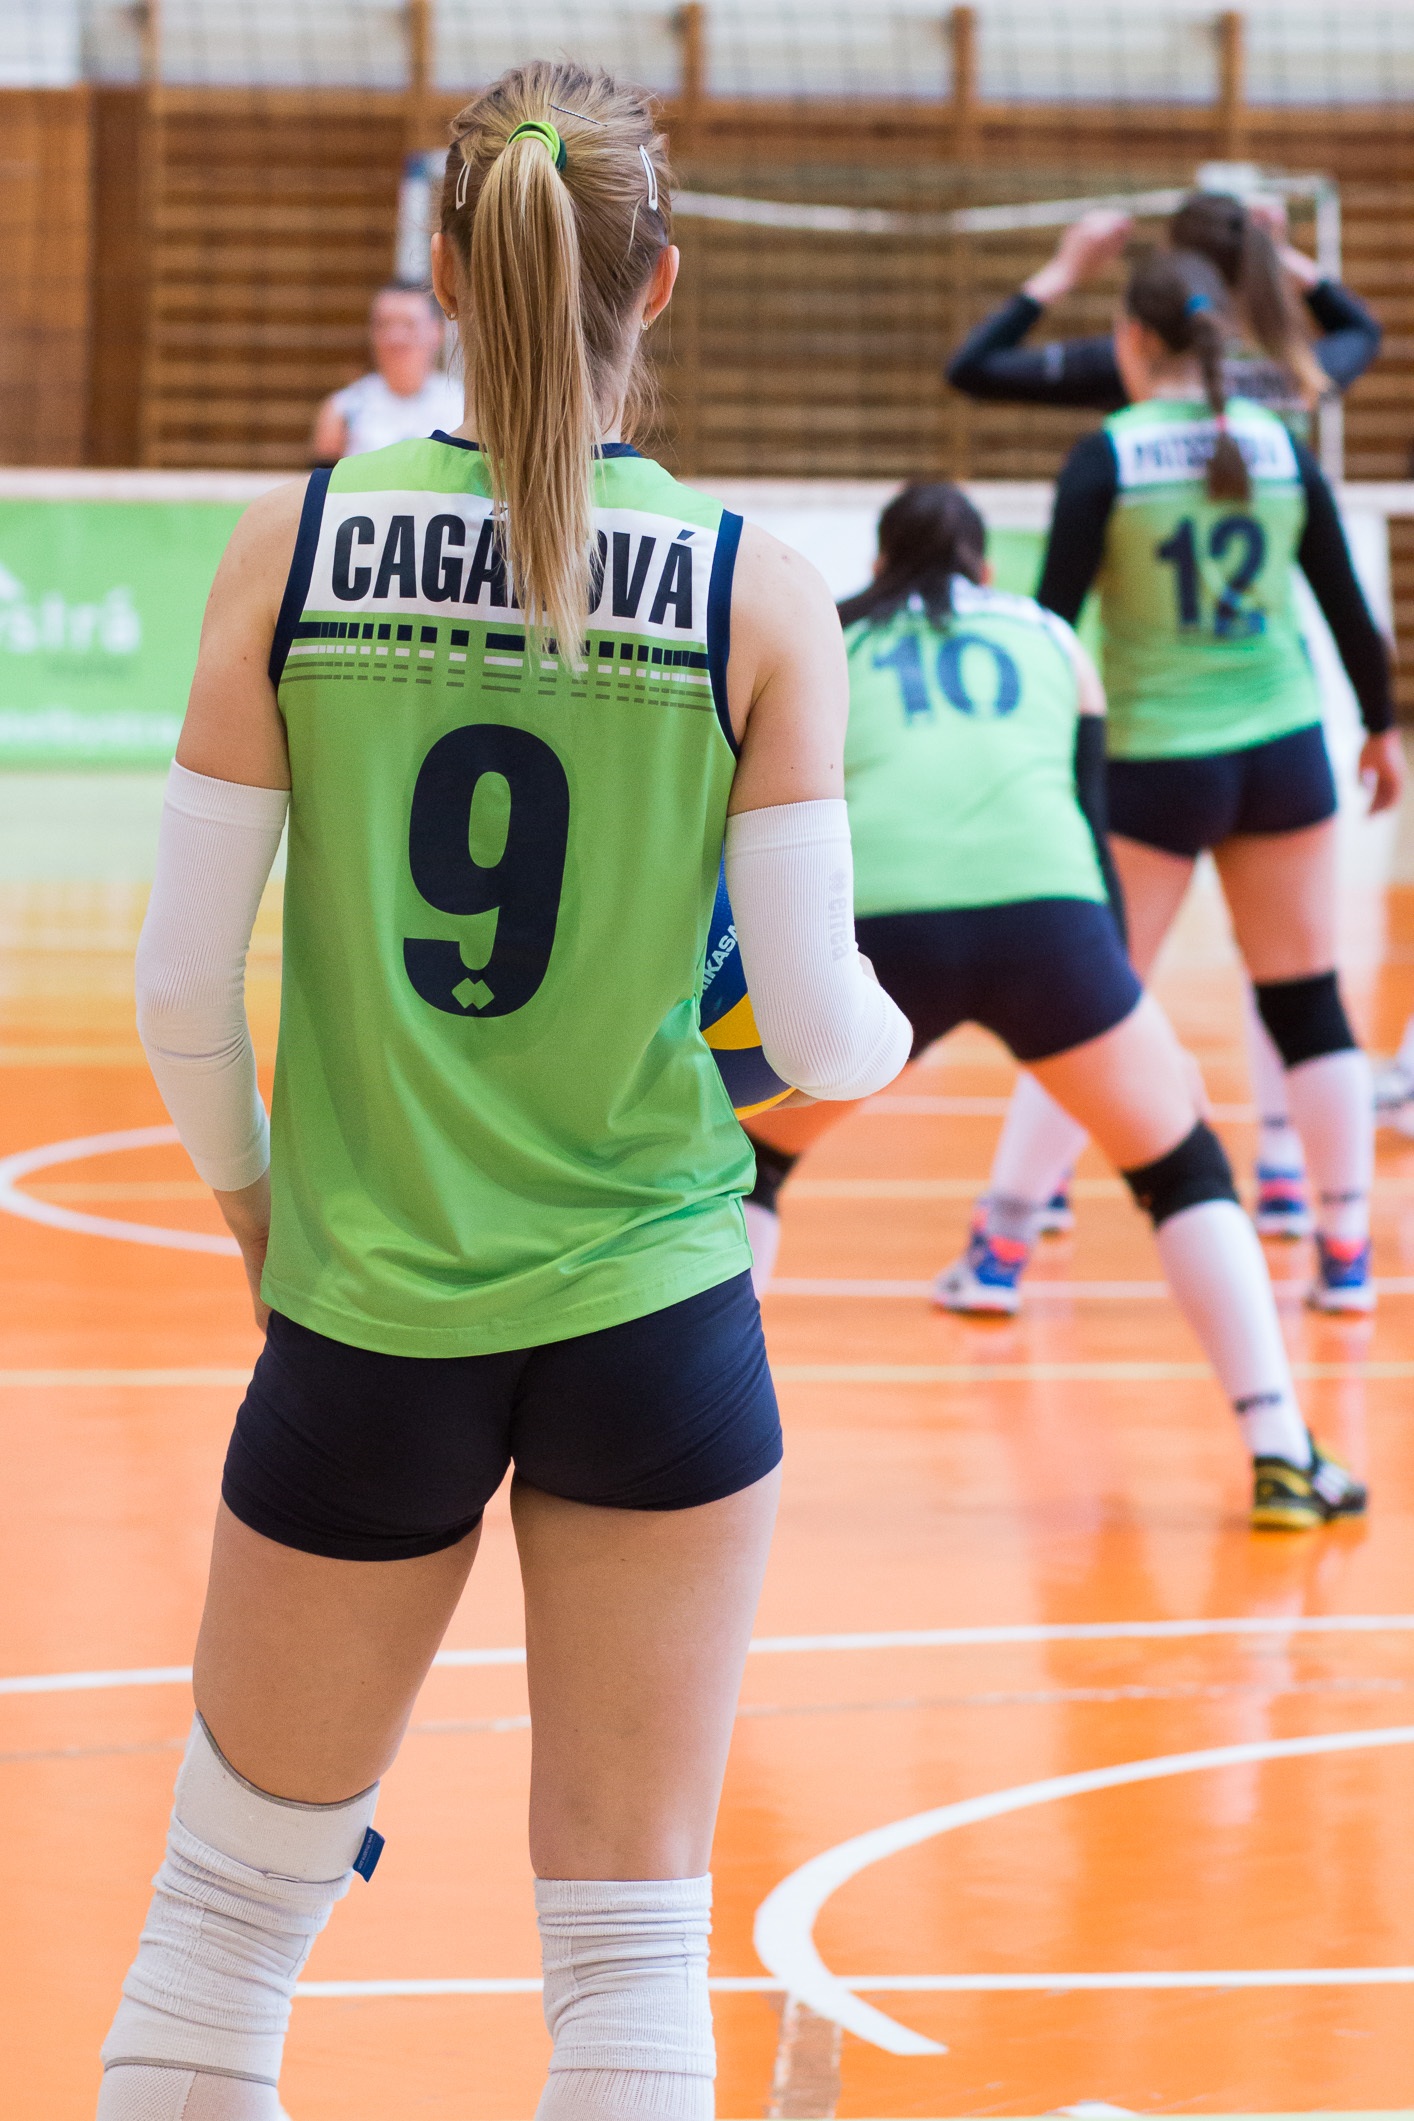
girl, sport, player, sports, volleyball, ball game, volleyball player, team sport, ball over a net games